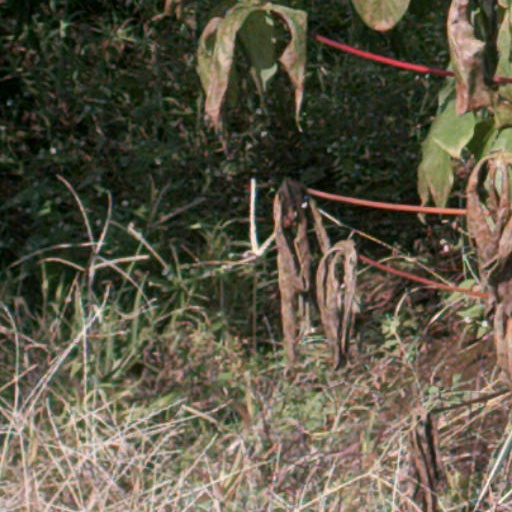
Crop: cassava